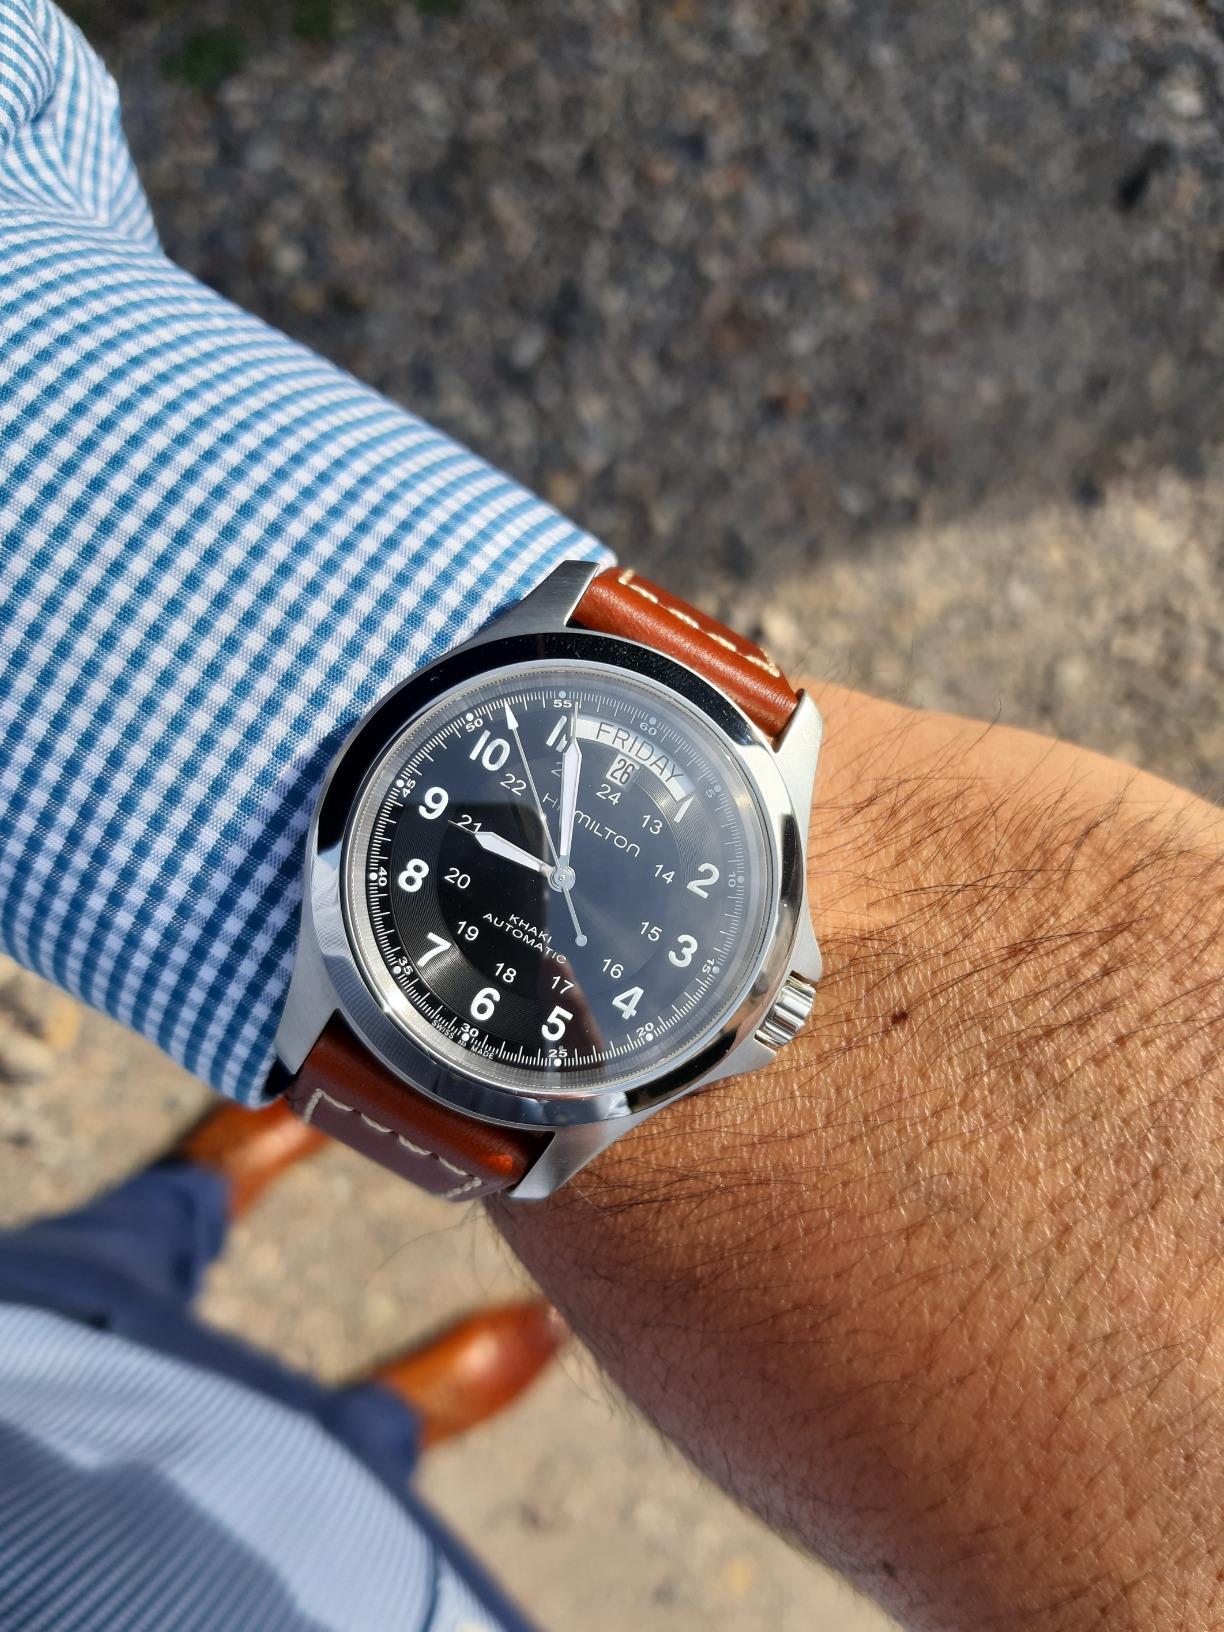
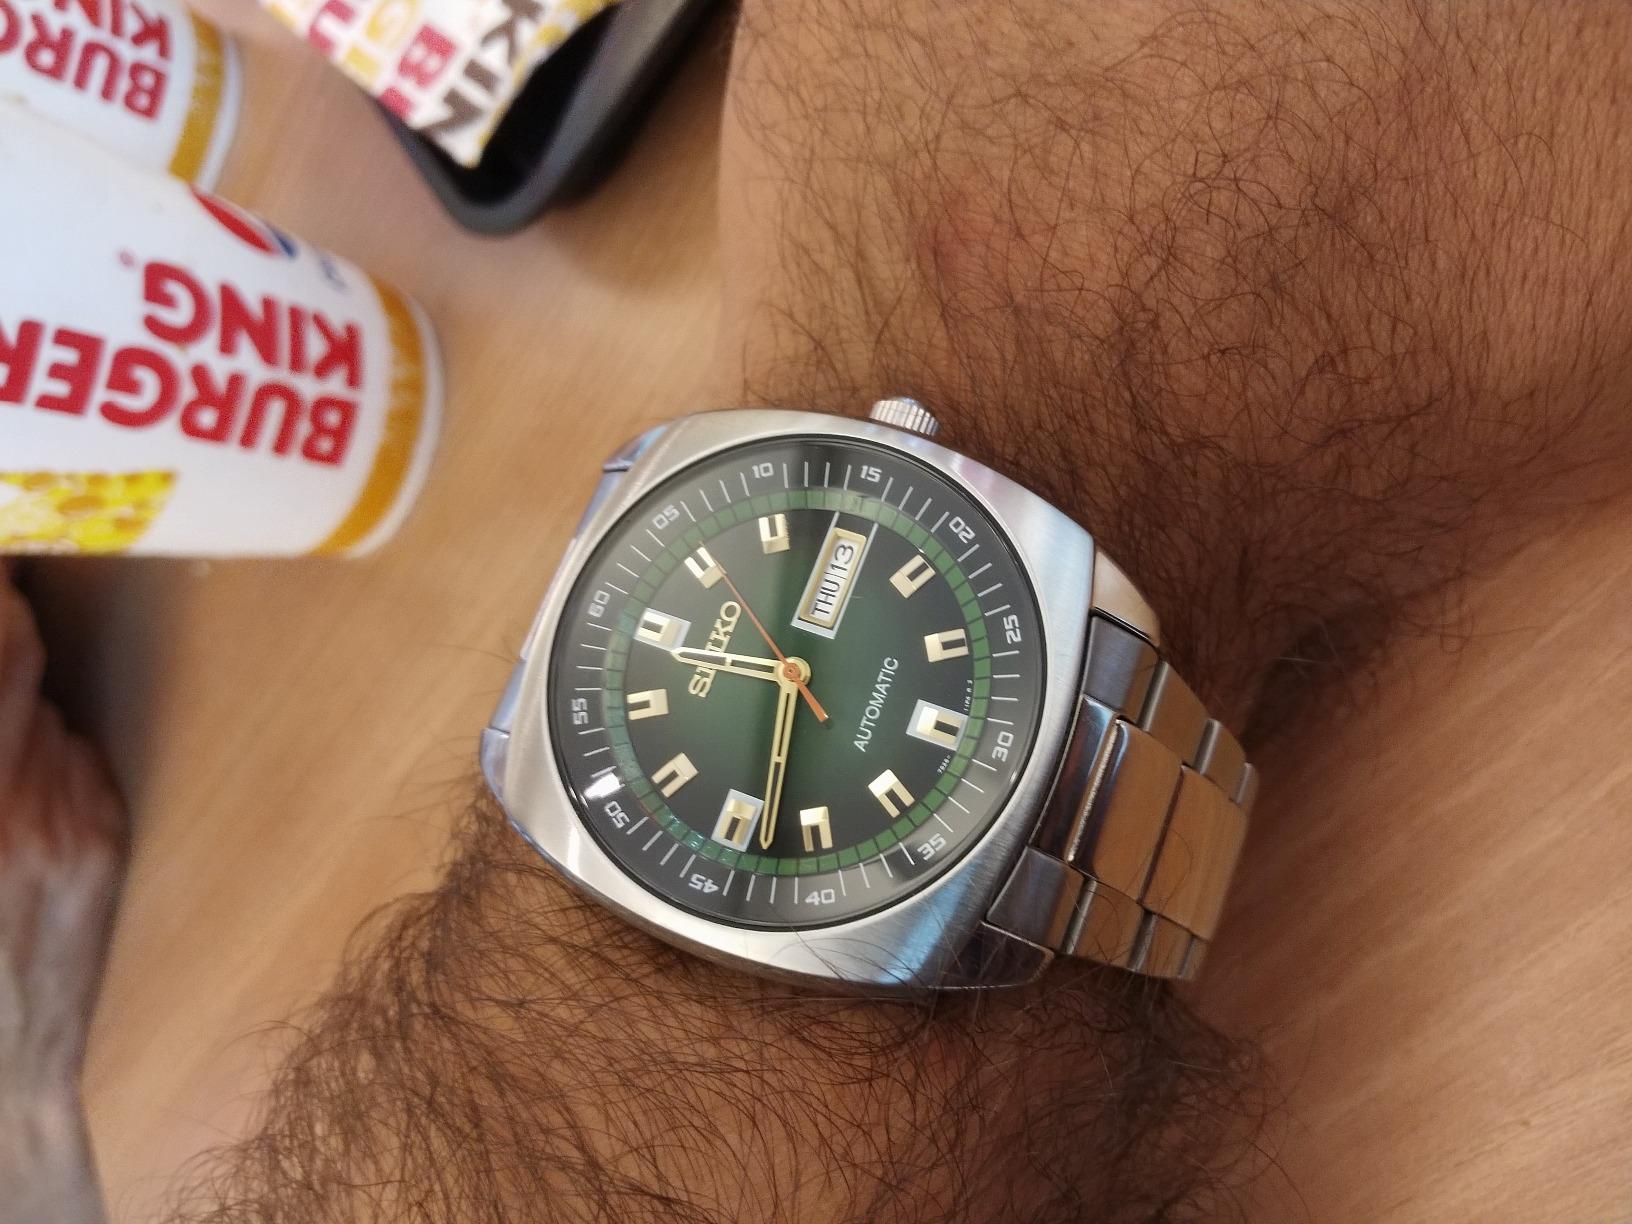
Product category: accessories_watch
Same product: no